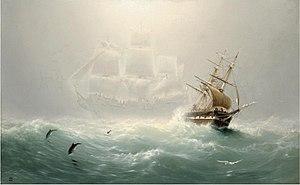
Un vaisseau fantôme est un navire maudit qui, selon une légende, est condamné à errer sur les océans, conduit par un équipage de squelettes et de fantômes, tel le légendaire Hollandais volant. Il peut aussi s'agir de l'apparition spectrale d'un navire disparu ou naufragé dans des circonstances particulièrement tragiques.
Tous les possibles est le quatre-vingt-quatrième épisode de la série télévisée américaine de science-fiction Stargate Atlantis et le quatrième épisode de la cinquième saison de la série. Écrit par Alan McCullough et réalisé par Andy Mikita, il a été diffusé pour la première fois le 1ᵉʳ août 2008 sur le réseau Sci-Fi aux États-Unis et le 15 janvier 2009 sur Série Club en France. Les acteurs principaux de la saison Robert Picardo et Jewel Staite n'apparaissent pas dans l'épisode. Aussi, l'épisode est notable au sein de la série pour son recours important aux effets visuels. Pour sa première diffusion, l'épisode a bénéficié d'un accueil public plutôt favorable et a reçu des critiques généralement positives.